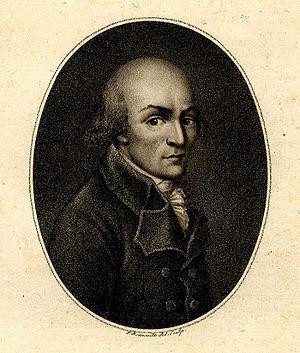
Jean-Baptiste Louvet, dit Louvet de Couvray, ou de Couvrai, est un écrivain et un homme politique français, né le 12 juin 1760 à Paris, où il est mort le 25 août 1797.